Kenau Simonsdochter Hasselaer

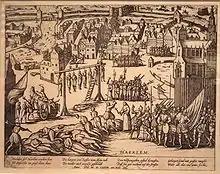
Haarlem soldiers being executed by the Spanish after the siege; all are men

It was the Haarlem doctor and historian Dr. C. Ekama who first questioned the Kenau legend in 1872 on the eve of the tricentenary celebrations. He pointed out that neither she nor any other woman had been placed on the list of 'war criminals' after the Spanish took control, while her 18-year-old cousin Pieter Dirksz Hasselaer, a member of the schutterij, was on the list and was arrested, though later released. However, women were generally not seen as war criminals or beheaded, and thus not mentioned as such. Additionally, women fighting to defend a city were not uncommon in that time such as during the attack of Antwerp in 1576 (Spaanse Furie) where a citizen's army of 12,000 men and women built ramparts and fought against the Spanish.